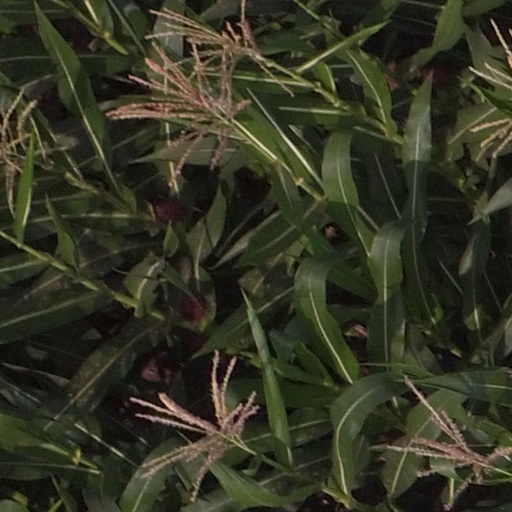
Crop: maize; corn